53rd Norwegian International Film Festival

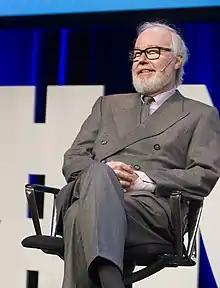
John M. Jacobsen honoured at the festival

The festival will pay tribute on 17 August to Norwegian film producer John M. Jacobsen, by hosting a masterclass and a special screening of the 2010 Norwegian dark fantasy film "Troll Hunter" co-produced by him.